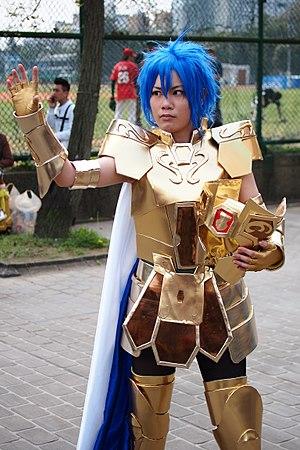
L'Antiquité est une source d'inspiration de la culture contemporaine, qu'elle soit littéraire, musicale, plastique, audio-visuelle ou architecturale. Parfois simple décor, elle prend parfois des fonctions particulières, comme une manière de rendre plus acceptable des formes de voyeurismes, de parler du monde contemporain dans une forme détournée, ou de support à des revendications identitaires.